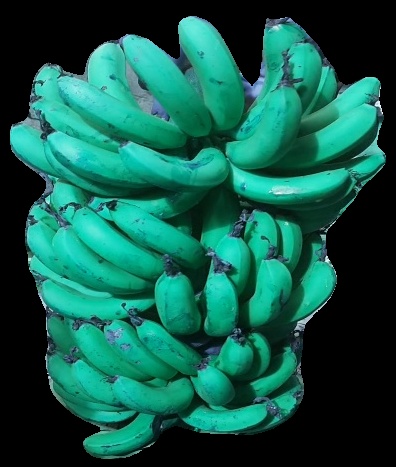
Variety: pachbale
Grade: grade3